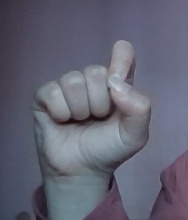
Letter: fa